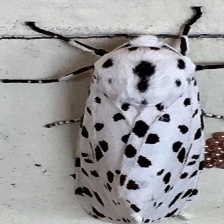
Species: GIANT LEOPARD MOTH